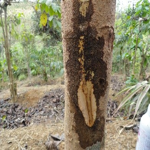
Label: stem_cracking_ gummosis